Creed Black

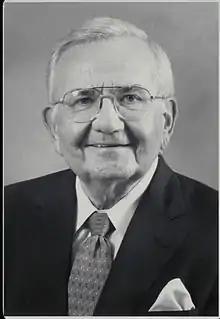
Black circa 1997

Creed Carter Black (July 15, 1925 – August 16, 2011) was an American newspaper executive and publisher of the "Lexington Herald-Leader" from 1977 to 1987, where he published a series of articles on corruption in Kentucky's coal industry and the University of Kentucky's Wildcats men's basketball team. In addition, Black also worked as an executive for "The Nashville Tennessean", "Savannah Morning News", the now defunct "Savannah Evening Press", "Chicago Daily News" and "The Philadelphia Inquirer" during his career. Black served as the president of the John S. and James L. Knight Foundation, the National Conference of Editorial Writers, the American Society of Newspaper Editors and the Southern Newspaper Publishers Association. As president of the foundation, he reportedly quadrupled its endowment and made it "a billion-dollar philanthropic powerhouse".